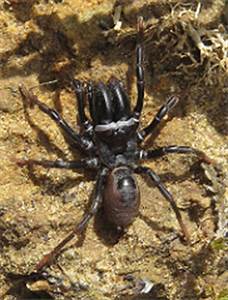
Label: ragno